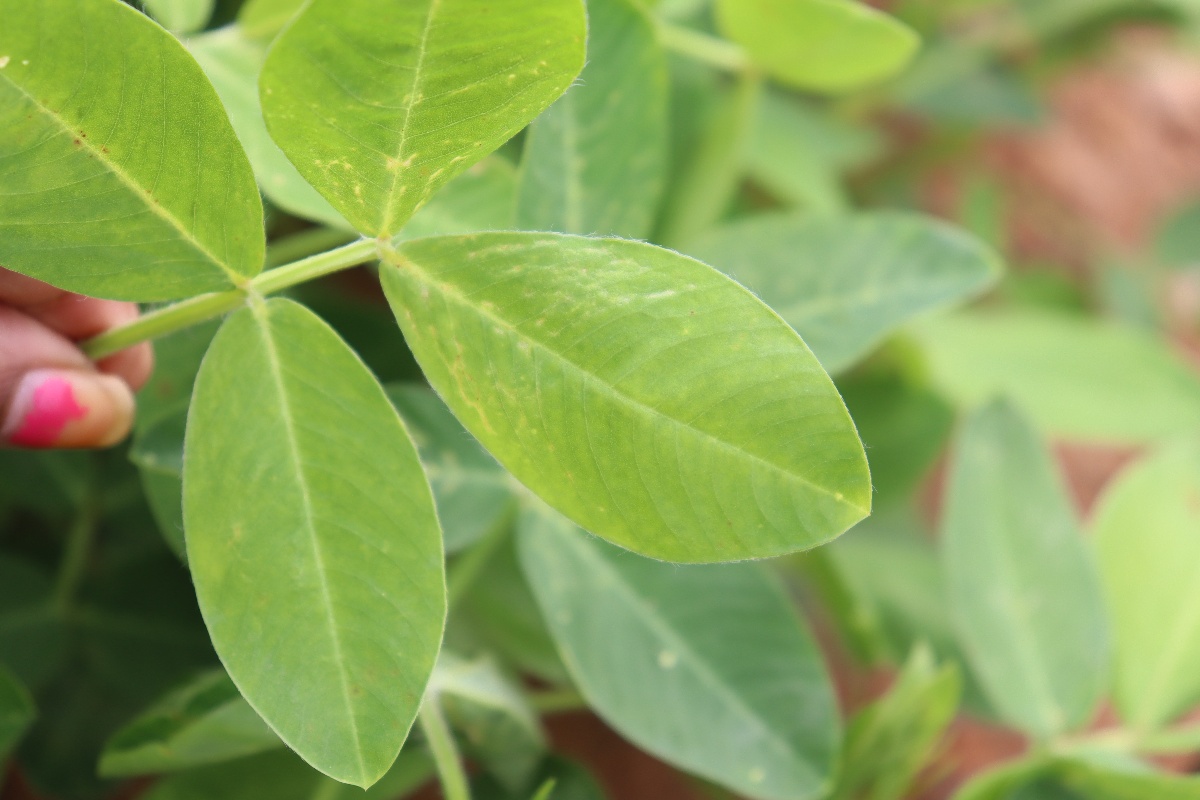
Label: healthy leaf